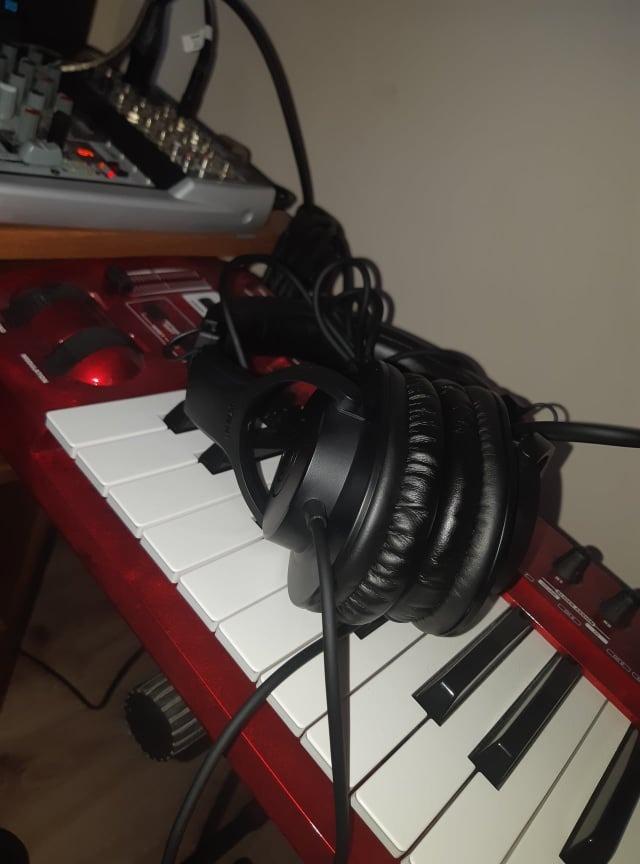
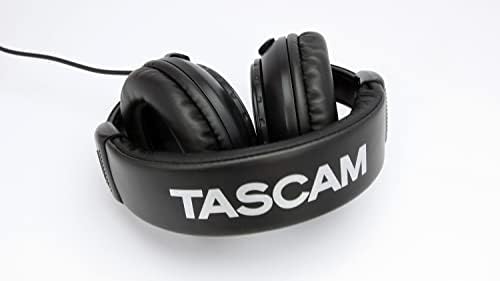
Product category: headphones
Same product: no